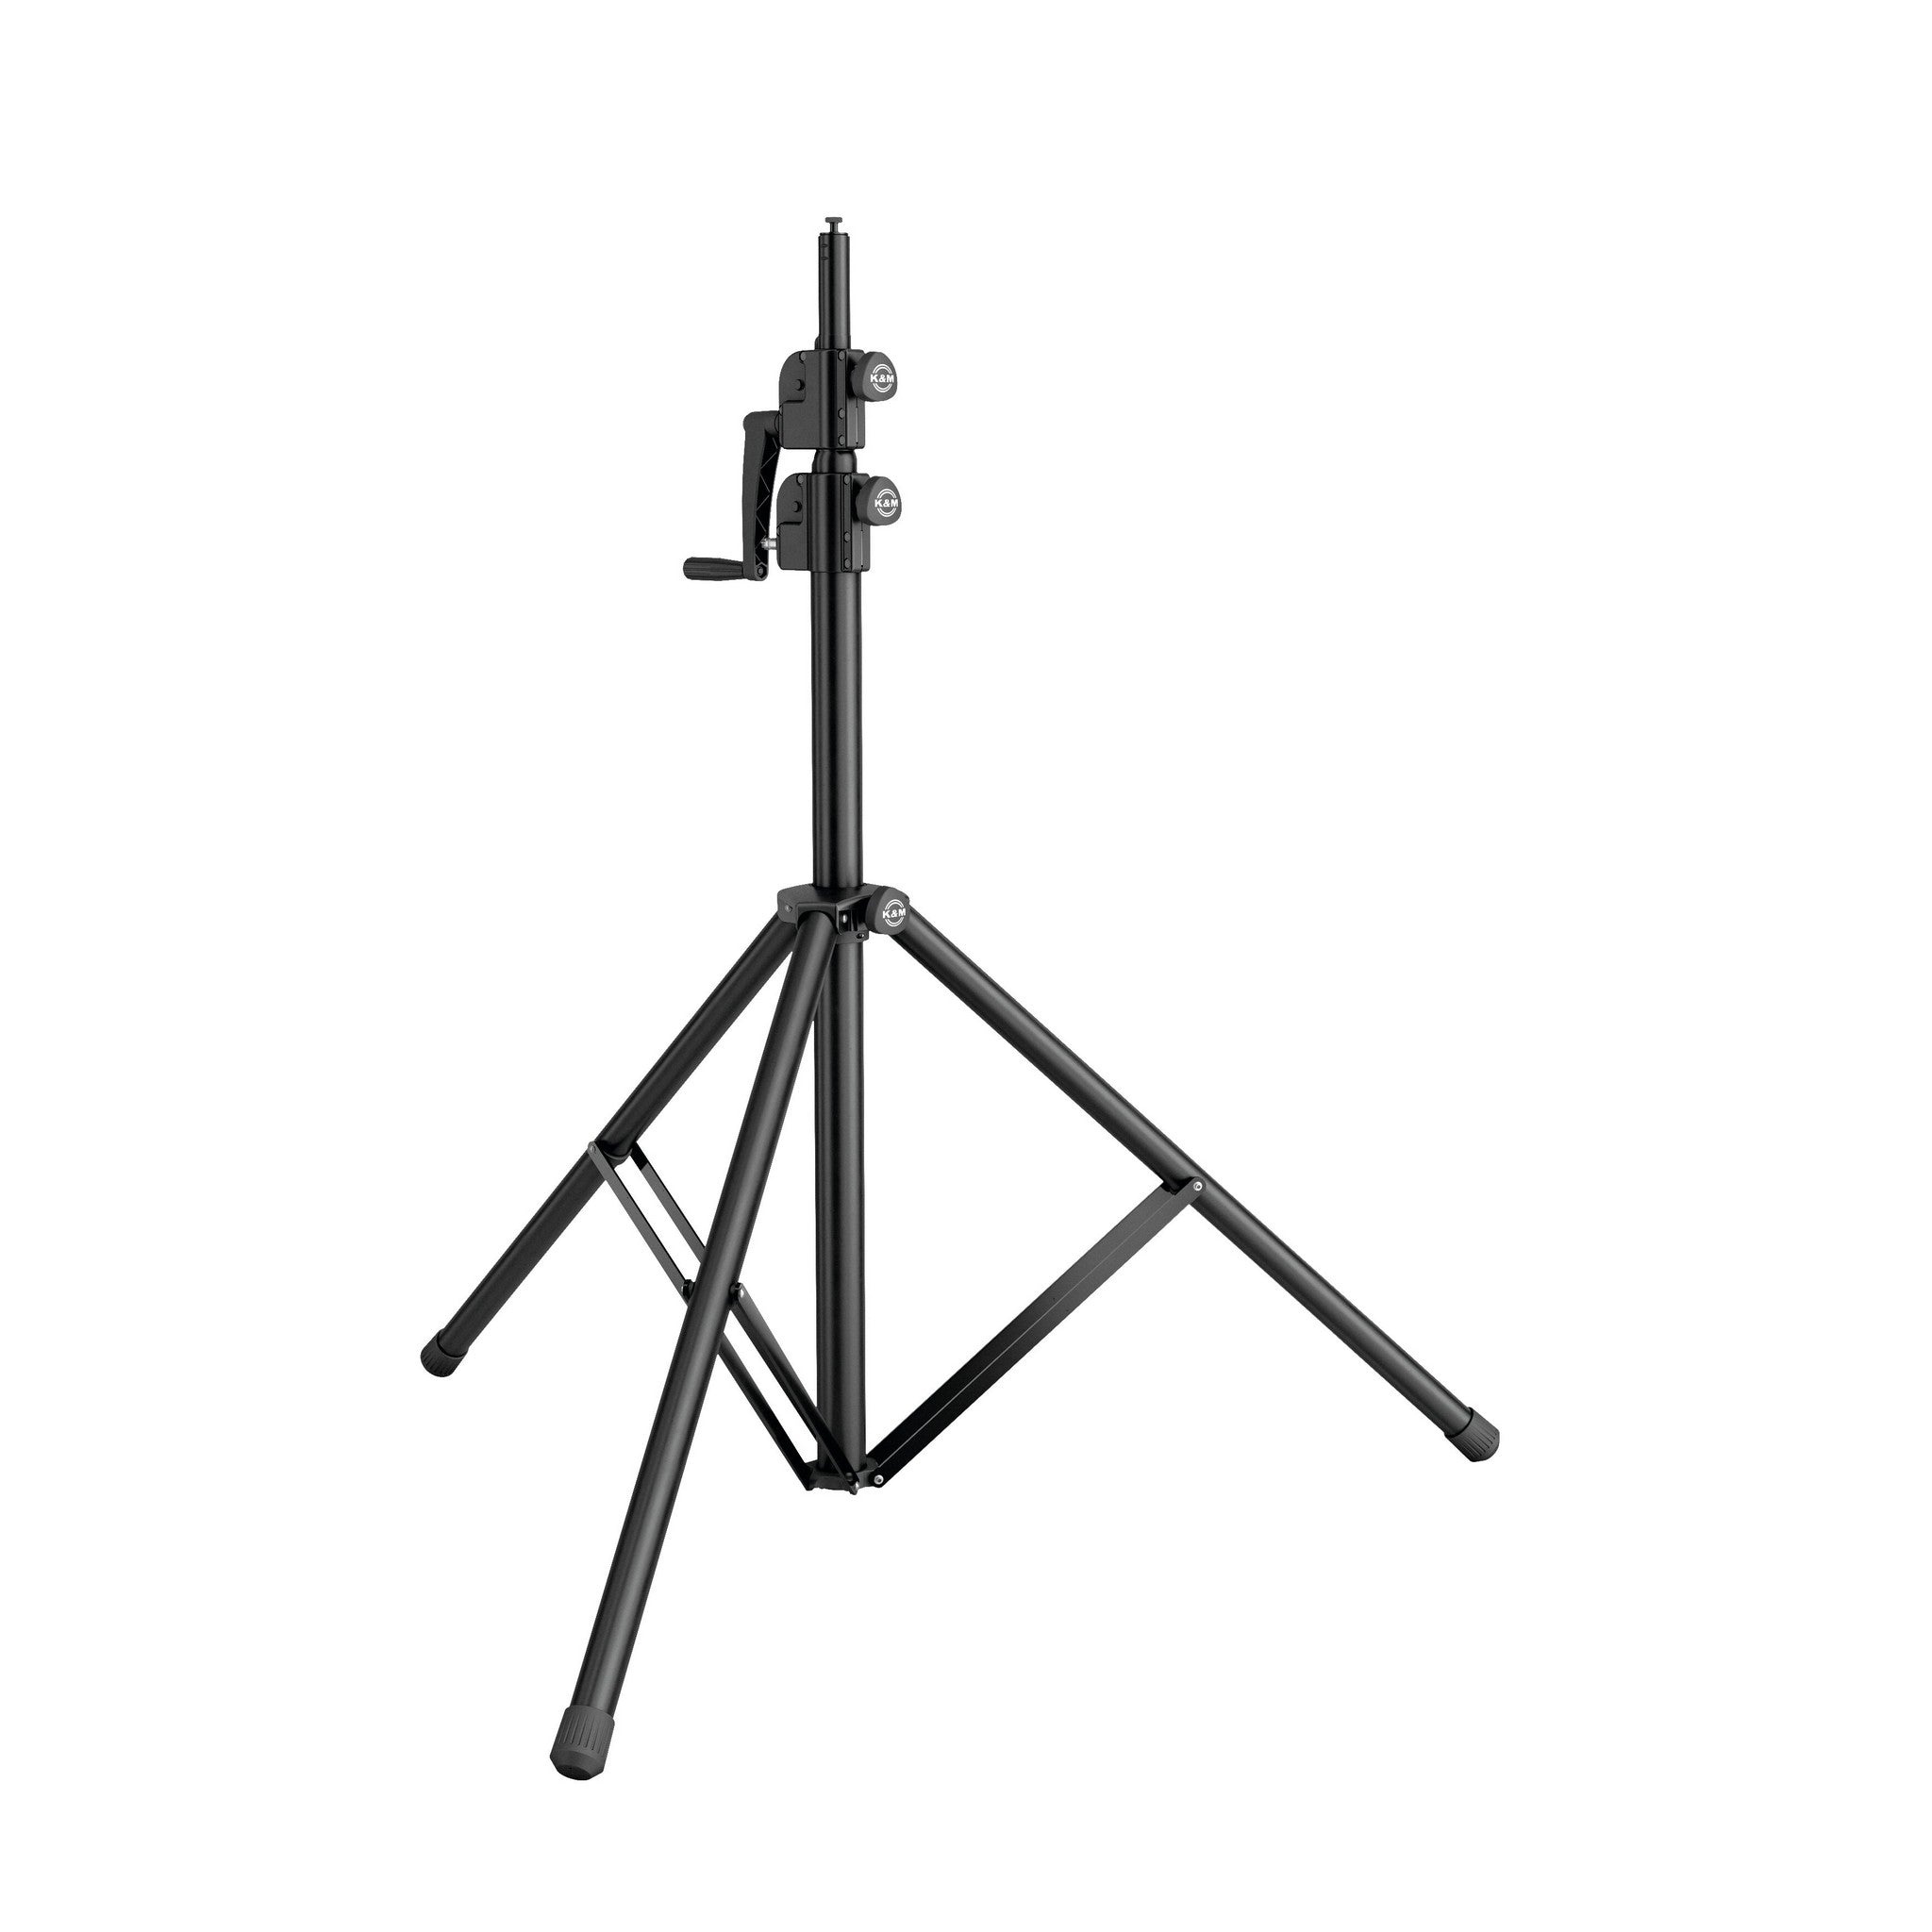
KM 24730 Wind-up Stand 3000
Brand: K&M
König & Meyer 24730 Wind-up Stand 3000 – Black The König & Meyer 24730 Wind-up Stand 3000 in black is designed to provide professional-level support for lighting equipment and other stage accessories. This high-quality stand offers smooth operation with its wind-up mechanism, ensuring ease of use and safety during setup and takedown. Built for durability, it features a solid construction that is capable of holding heavy-duty lighting equipment. Its compact design makes it a great choice for both mobile and permanent installations in various performance environments. With its robust wind-up system, the stand allows for effortless height adjustment, making it ideal for demanding setups where precision is key. The sturdy build ensures that your equipment remains stable and secure, even during high-intensity performances. Whether you're a touring musician or managing a permanent setup, this stand is a must-have for any stage production requiring reliable, adjustable height lighting solutions. Key Features Wind-up mechanism for easy height adjustments Durable and stable construction for heavy equipment Compact and portable for easy transport and storage Black finish for a sleek and professional appearance Technical Specifications Height : 5' 8" - 10' (1.73 m - 3.05 m) Max Load Capacity : 66 lbs (30 kg) Weight : 19.8 lbs (9 kg) Base Diameter : 27.6" (70 cm) Material : Steel Color : Black Collapsed Length : 63" (160 cm)
Category: Cameras & Optics > Photography > Lighting & Studio > Studio Stands & Mounts > Light Stands